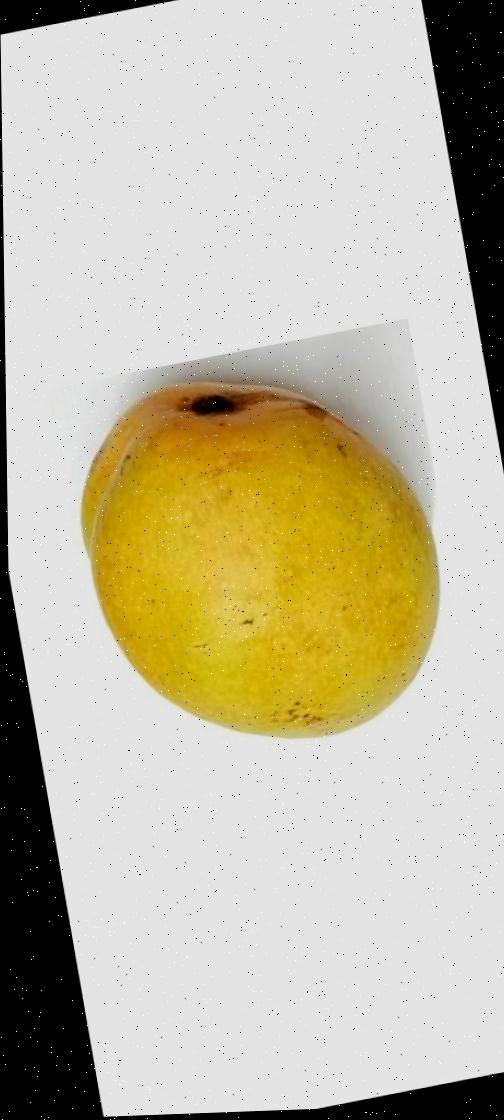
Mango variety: Bari-11